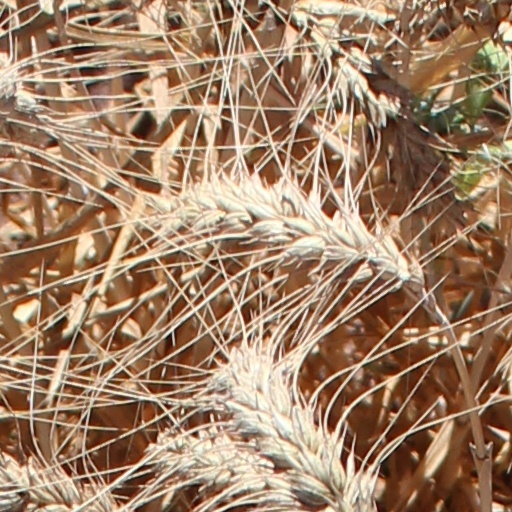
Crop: wheat